Battle of Slunj

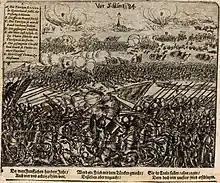
Depiction of the battle by Wilhelm Peter Zimmermann, published in 1603

The Battle of Slunj was fought on 26 October 1584 between the Ottoman forces of the Bosnian Beglerbeg, Ferhad Pasha Sokolović, and Germanic and Croatian forces led by Jobst Joseph von Thurn and Tamás Erdődy, the Ban of Croatia, that ambushed the Ottoman Army stationed near the town of Slunj. The battle was a part of the Croatian–Ottoman wars and Ottoman–Habsburg wars between the Ottoman Empire and the Habsburg monarchy. Ottoman troops were estimated at between 8-10,000 men, and the army of Thurn and Erdödy consisted of 1,330 cavalry and 700 infantry. The battle resulted in a crushing defeat for the Ottoman forces.